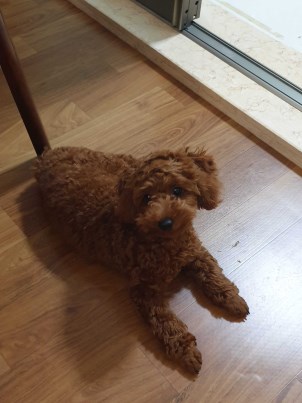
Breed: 7449-n000128-teddy